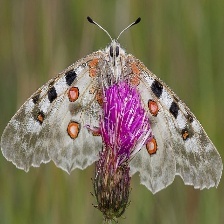
Species: APPOLLO